69th Street Transit Center

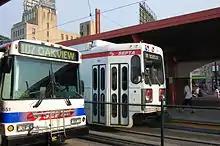
A terminating Route 101 trolley passing an outbound Route 107 bus

SEPTA's Norristown High Speed Line (formerly Route 100) originates at 69th Street, continuing west and north to serve the communities of Haverford and Radnor before terminating at Norristown Transportation Center in Norristown. Unlike the Market–Frankford terminal, the Norristown Line tracks terminate at bumper blocks adjacent to the station, meaning that all platforms and tracks can handle both the boarding and alighting of passengers.